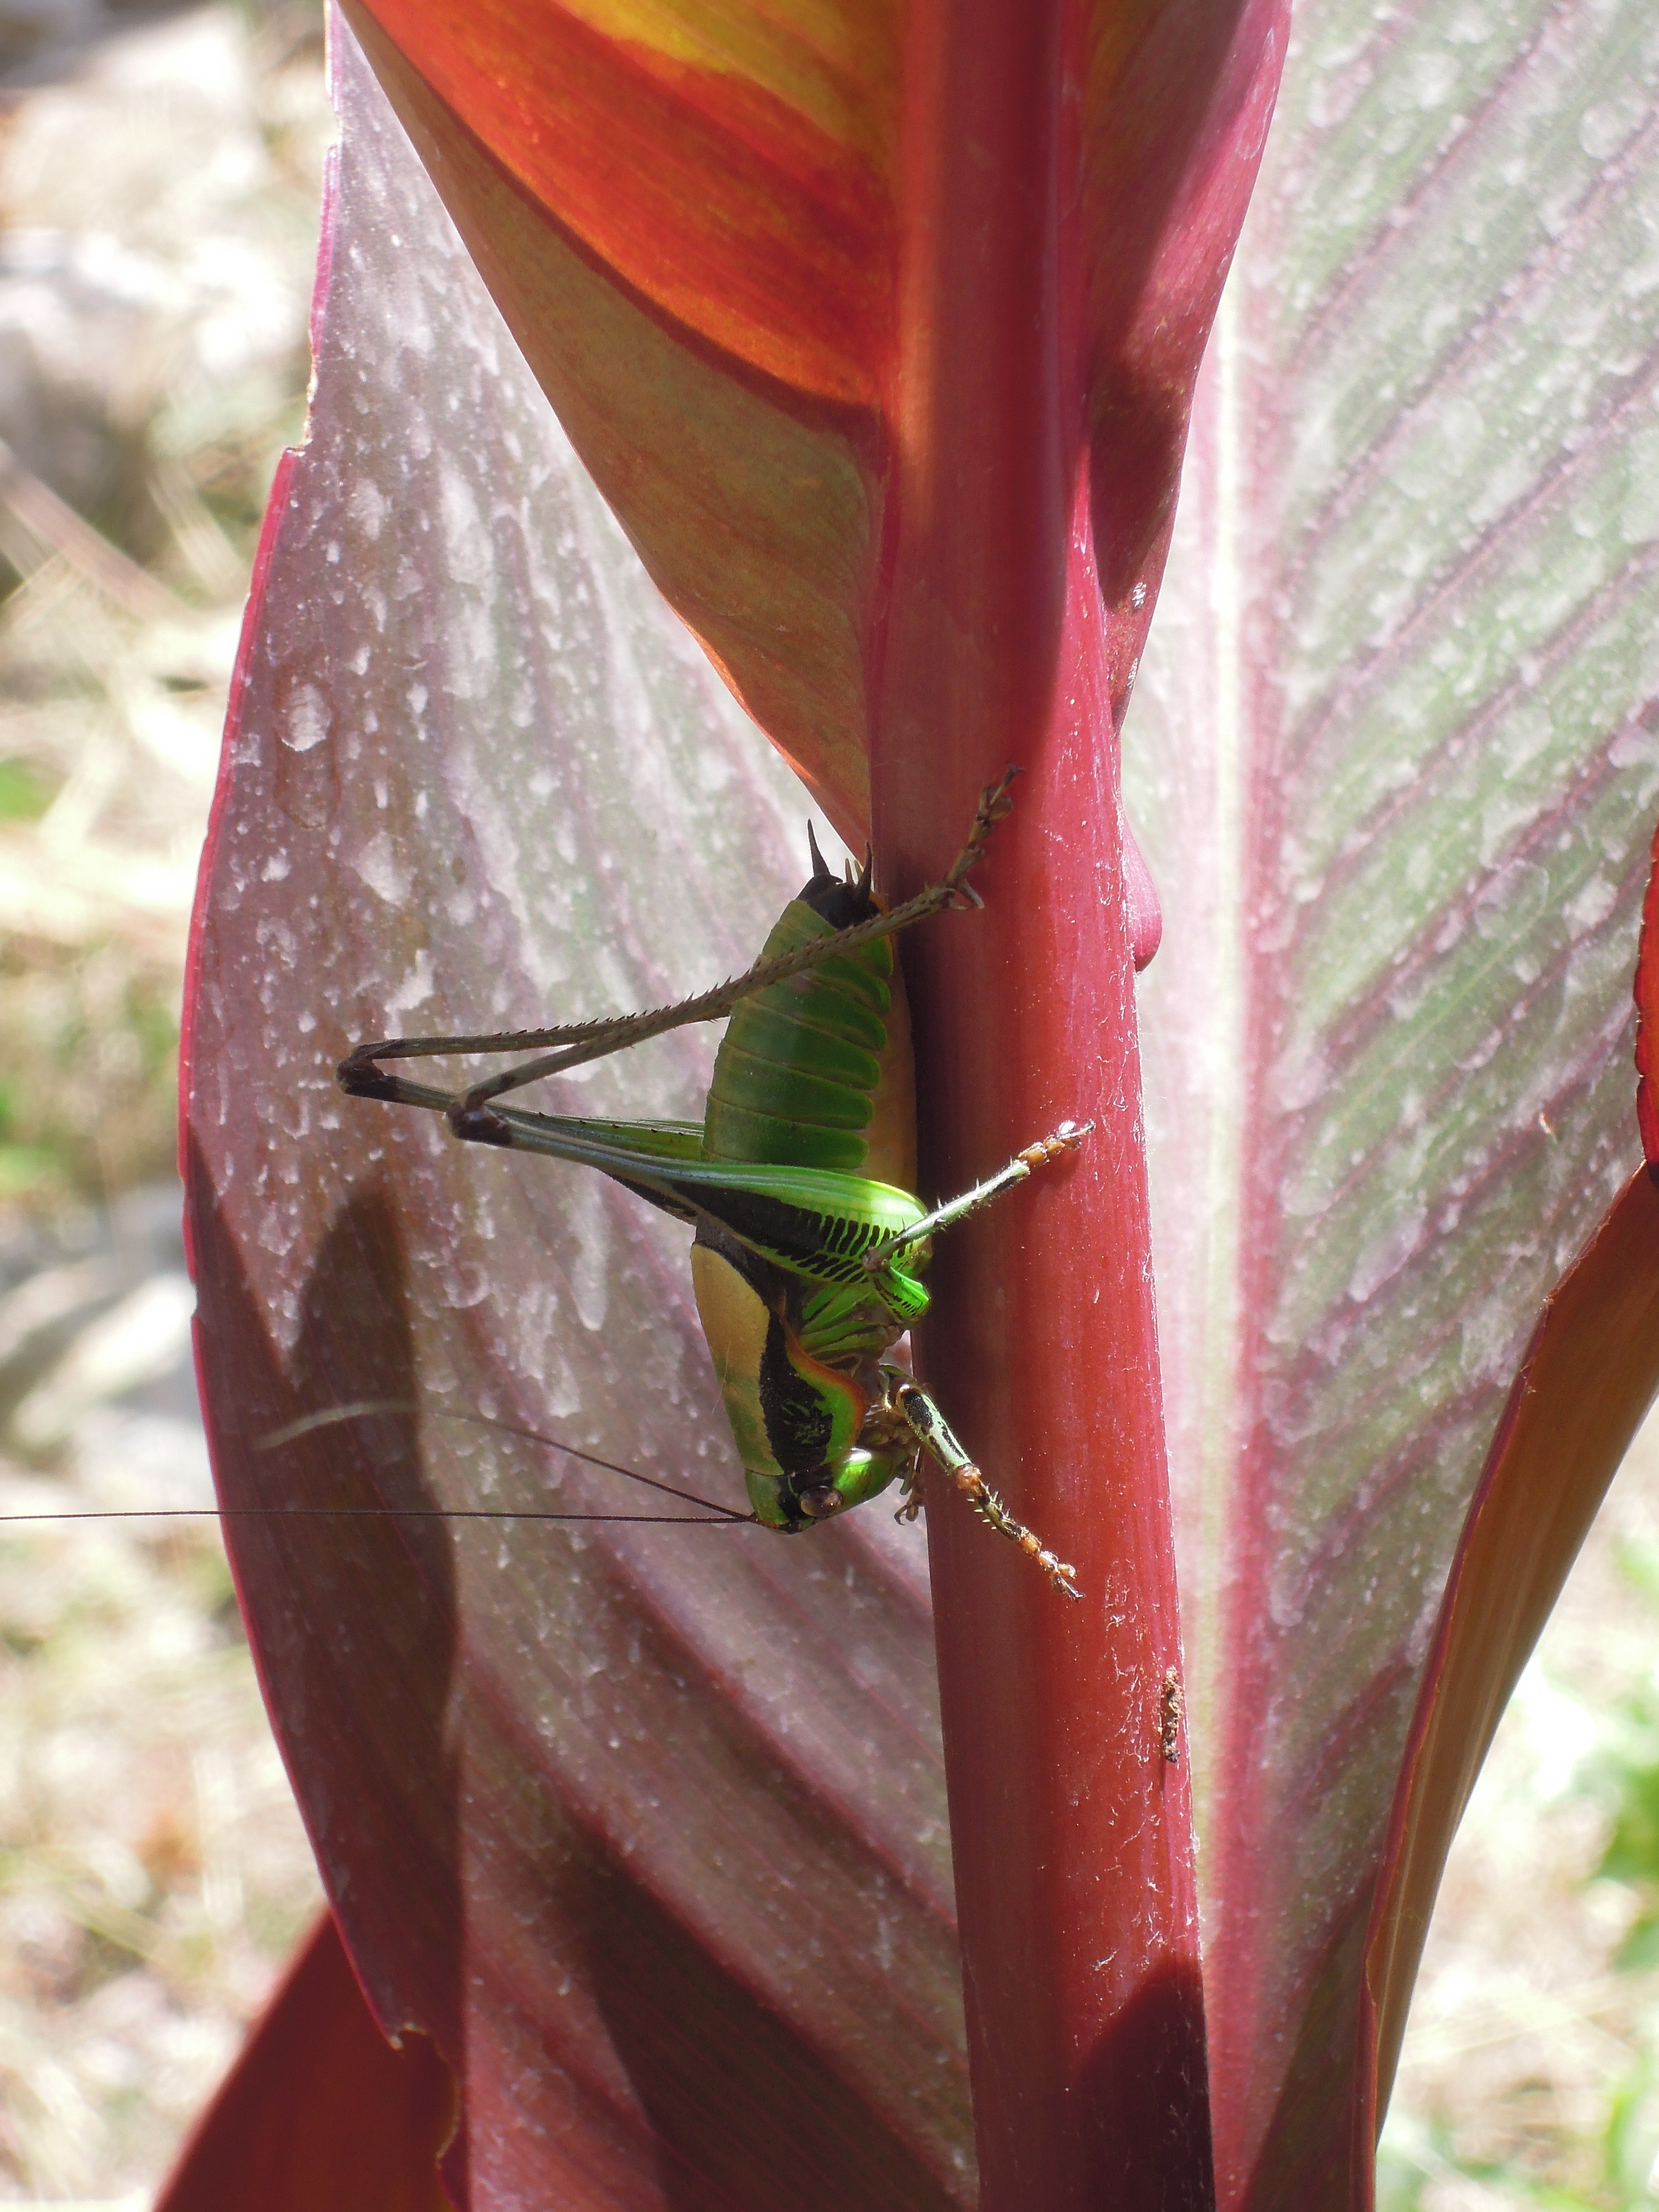
leaf, flower, green, red, color, insect, flora, fauna, invertebrate, close up, macro photography, plant stem